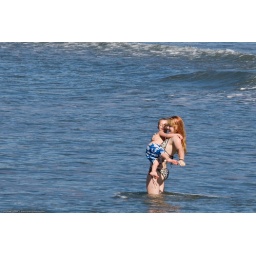
3 of 5 Mother with son playing in the water at Morro Bay beach